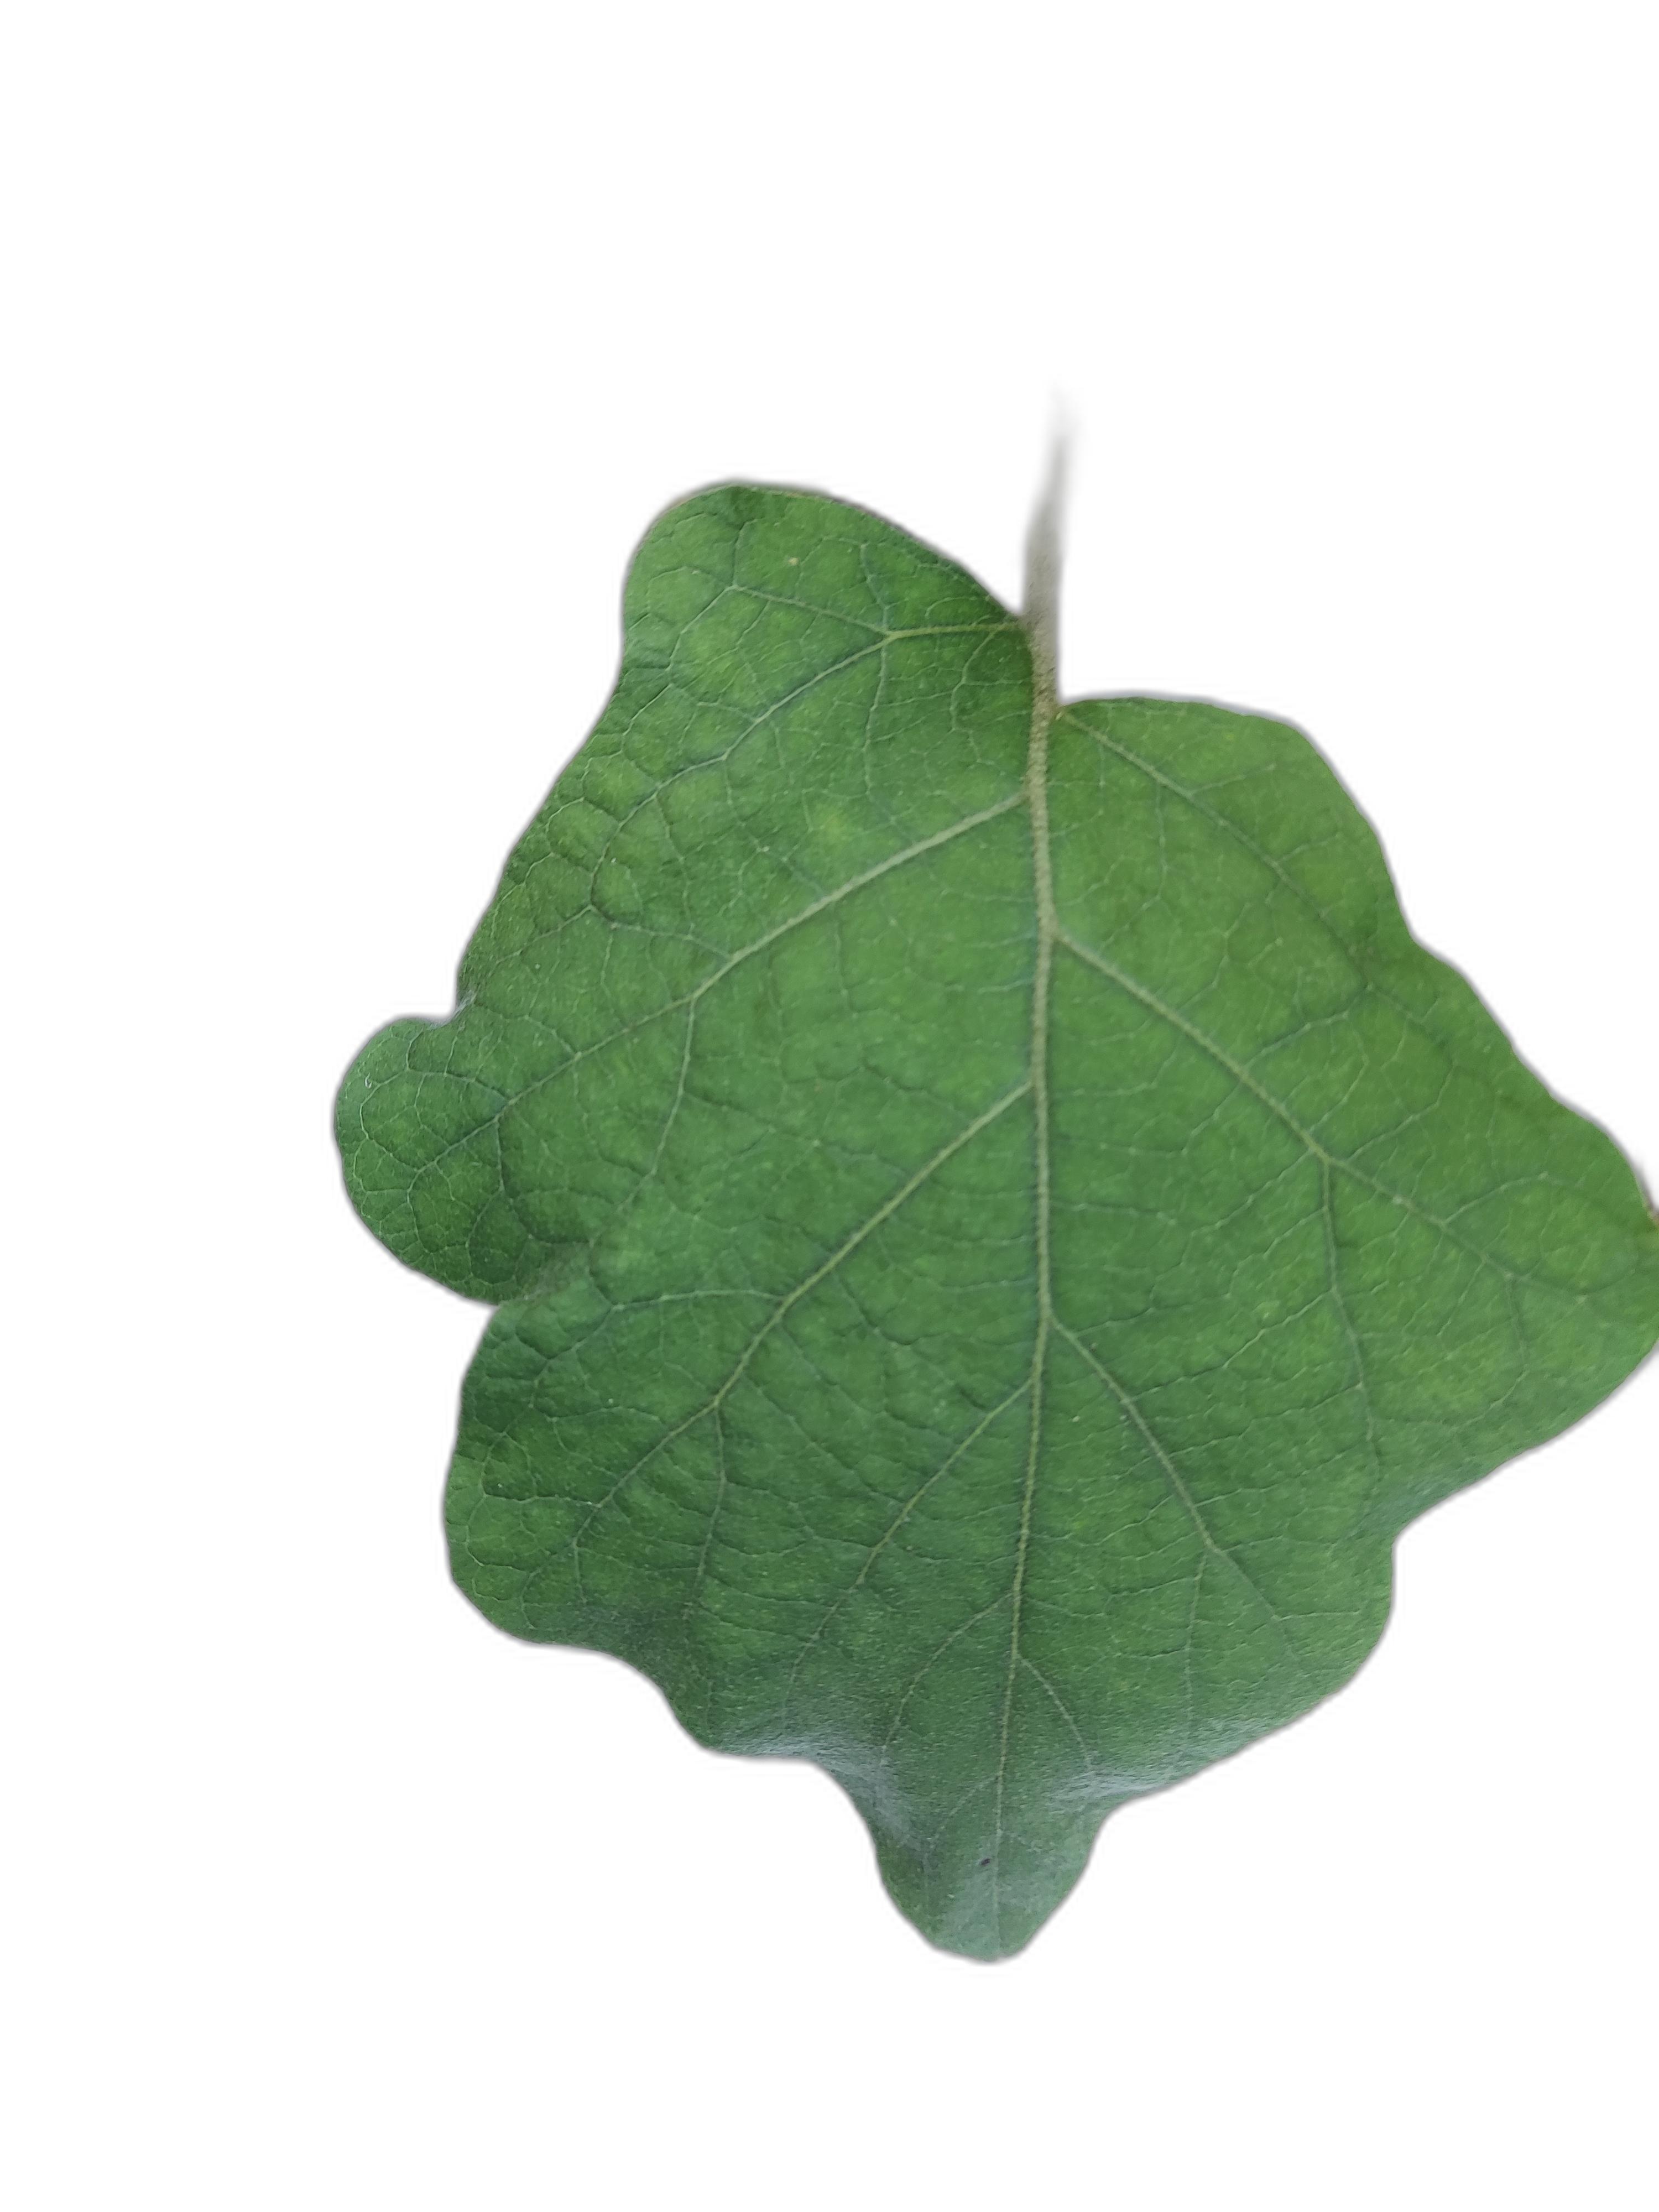
Label: Healthy Leaf